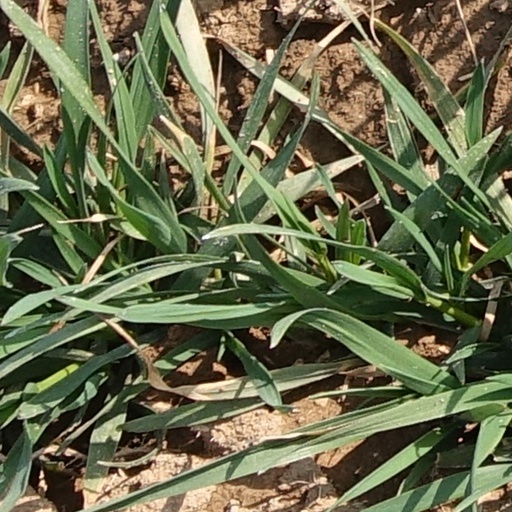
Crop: wheat